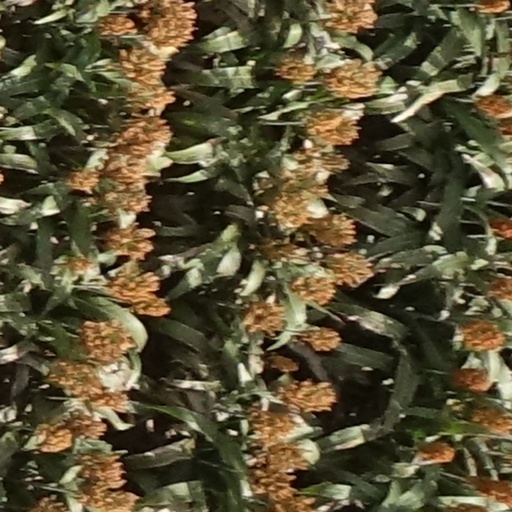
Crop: sorghum